José Celestino da Silva

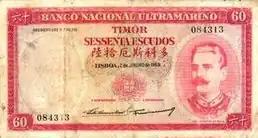
A sixty Timorese Escudo banknote from 1959, featuring the former governor's portrait.

Celestino da Silva was a knight of the Order of Aviz and of the Order of the Tower and Sword. For his achievements on Timor, he was awarded the gold medal for military merit and the gold medal of Queen Amélie. In 1932, he was posthumously appointed Grand Officer of the Order of the Colonial Empire. In the late 1950s, the Banco Nacional Ultramarino decided to issue new Portuguese Timorese escudo banknotes depicting Celestino da Silva's image to replace the previously circulating Portuguese Timorese pataca notes. The new banknotes began circulating in January 1960.